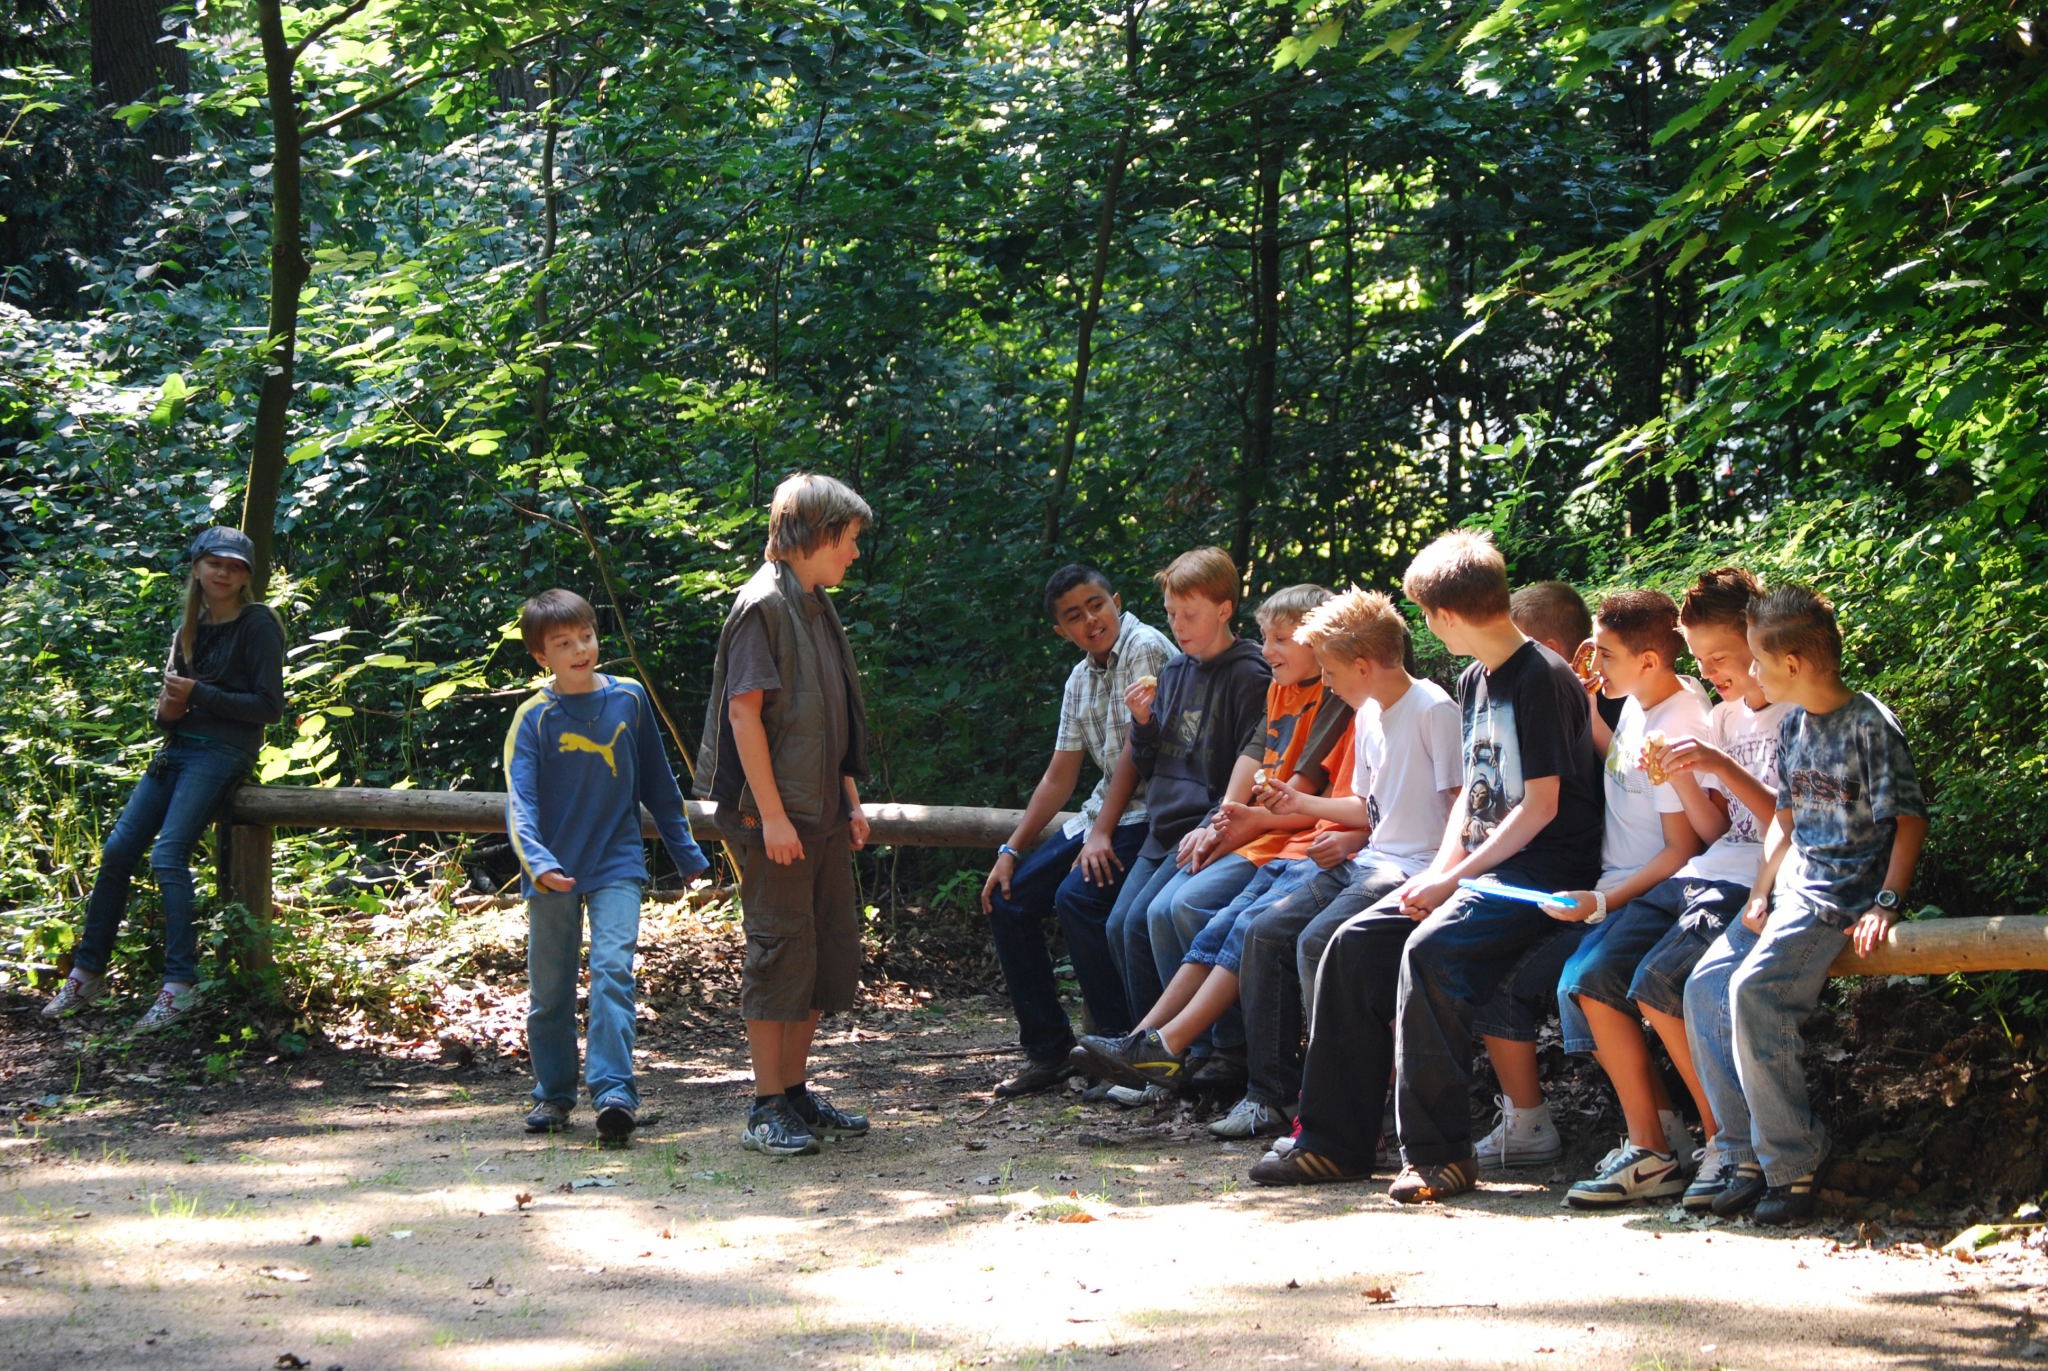
forest, group, people, adventure, youth, community, teenager, guys, young people, family reunion